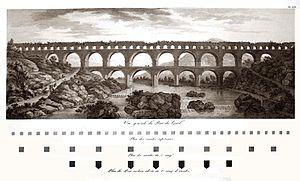
Gravure du Pont du Gard par C.L.-Clérisseau
Voyages à travers la France et l'Italie est un récit de voyage en anglais de Tobias Smollett publié le 8 mai 1766.
Le pont du Gard est un pont à trois niveaux destiné au passage d'un aqueduc romain. Il est situé à Vers-Pont-du-Gard entre Uzès et Remoulins, non loin de Nîmes, dans le département français du Gard. Il enjambe le Gardon. Probablement bâti dans la première moitié du Iᵉʳ siècle, il assurait la continuité de l'aqueduc romain qui conduisait l’eau d’Uzès à Nîmes. D'après les dernières recherches, il aurait cessé d'être utilisé au début du VIᵉ siècle.